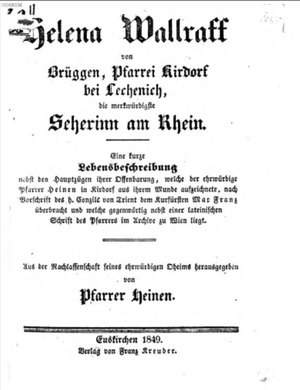
Hélène Wallraff, née en 1755 et décédée le 14 septembre 1801 près de Cologne, est une fidèle catholique réputée prophétesse au XIXᵉ siècle.